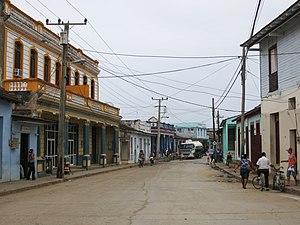
Vue de Baracoa dans la province de Guantánamo à Cuba.